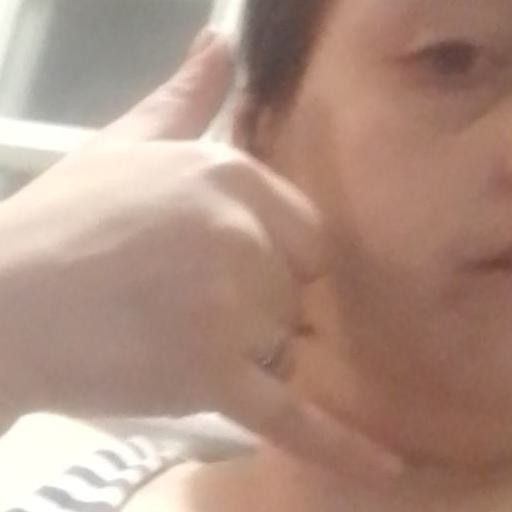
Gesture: call